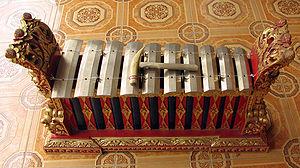
Métallophone indonésien, utilisé dans un ensemble instrumental traditionnel caractéristique de la musique indonésienne, le gamelan.
Un métallophone est un instrument idiophone mélodique composé d'un jeu de lames ou de plaques de métal mises en vibration par percussion. Le terme est apparu au XIXᵉ siècle, une dizaine d'années après xylophone, néologisme inventé pour désigner un instrument aux lames de bois.
Le saron est un instrument de musique à percussion d'Indonésie. Il est constitué de sept barres de bronze placées sur un cadre de résonance appelé « rancak ». Il fait habituellement environ 20 cm de haut et est joué par un musicien assis sur le sol. C'est un des instruments de l'orchestre javanais gamelan. C'est une variété de métallophone, semblable à un xylophone.
La musique indonésienne est constituée de la musique propre aux groupes ethniques et religieux variés peuplant la république d'Indonésie, et de la musique que ses citoyens reconnaissent comme appartenant à l'ensemble de la nation.